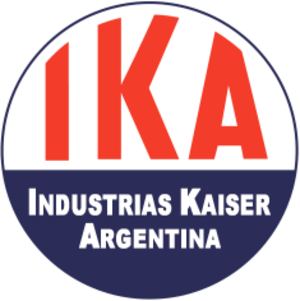
La société Industrias Kaiser Argentina S.A., plus connue sous le simple sigle IKA, était un constructeur automobile argentin dont l'activité a commencé au milieu des années 1950 et s'est achevée en 1979.